James Dean (judge)

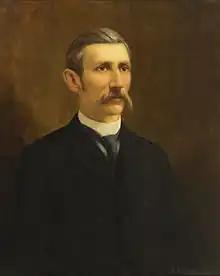
Portrait of Francis P. Fleming, governor of Florida January 8, 1889 – January 3, 1893

Dean was appointed a Monroe County Judge in November 1888 and took office January 1889, but his tenure was extremely short. After less than 8 months in office, Dean was accused of by Eugene O. Locke of breaking the law and Governor Francis P. Fleming issued an executive order on July 23, 1889, suspending Dean from judgeship until the next session of the Senate was concluded. The charge against Dean stated: On January 9 of 1889, Dean knowingly issued a marriage license to a White man (Antonio Gonzales) with the intent of marrying a mulatto woman (Anna Maloney), an illegal practice at the time. Dean maintained that, although Antonio appeared to be White, Antonio swore under oath that he was Cuban and as such the marriage did not break any interracial marital laws. If Dean had not issued the marriage license to Gonzales, it is likely that Dean would have gotten into legal trouble for acting as if a man who swore he wasn't White actually was.